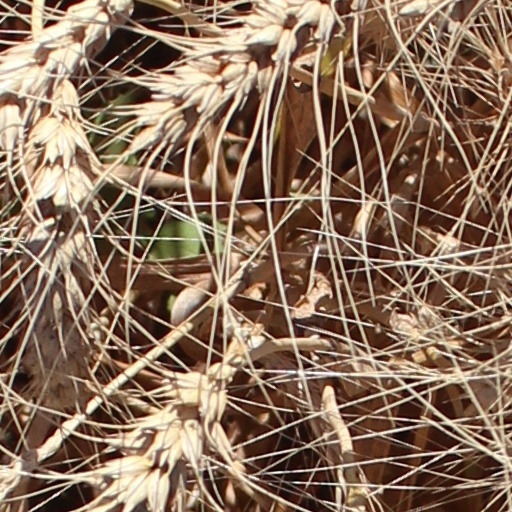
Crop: wheat